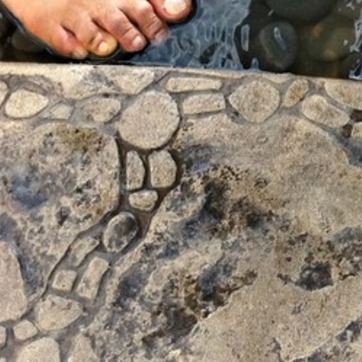
Material: stone